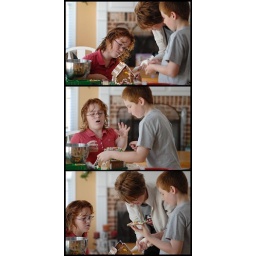
Top: Gingerbread house under construction. Middle: &amp;quot;Oh Drew!&amp;quot; (as roof gets knocked off) Bottom: Moms can fix anything